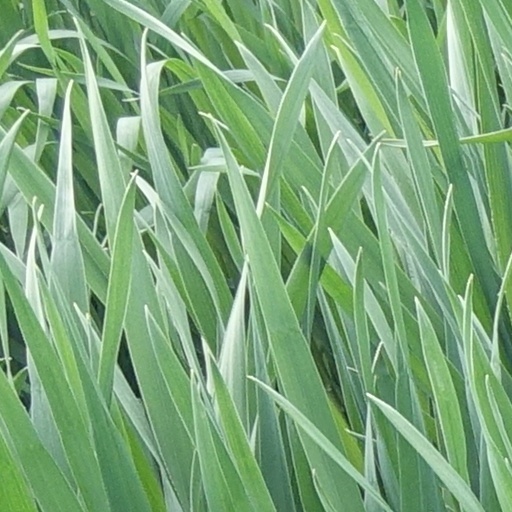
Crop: wheat